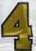
Number: 4